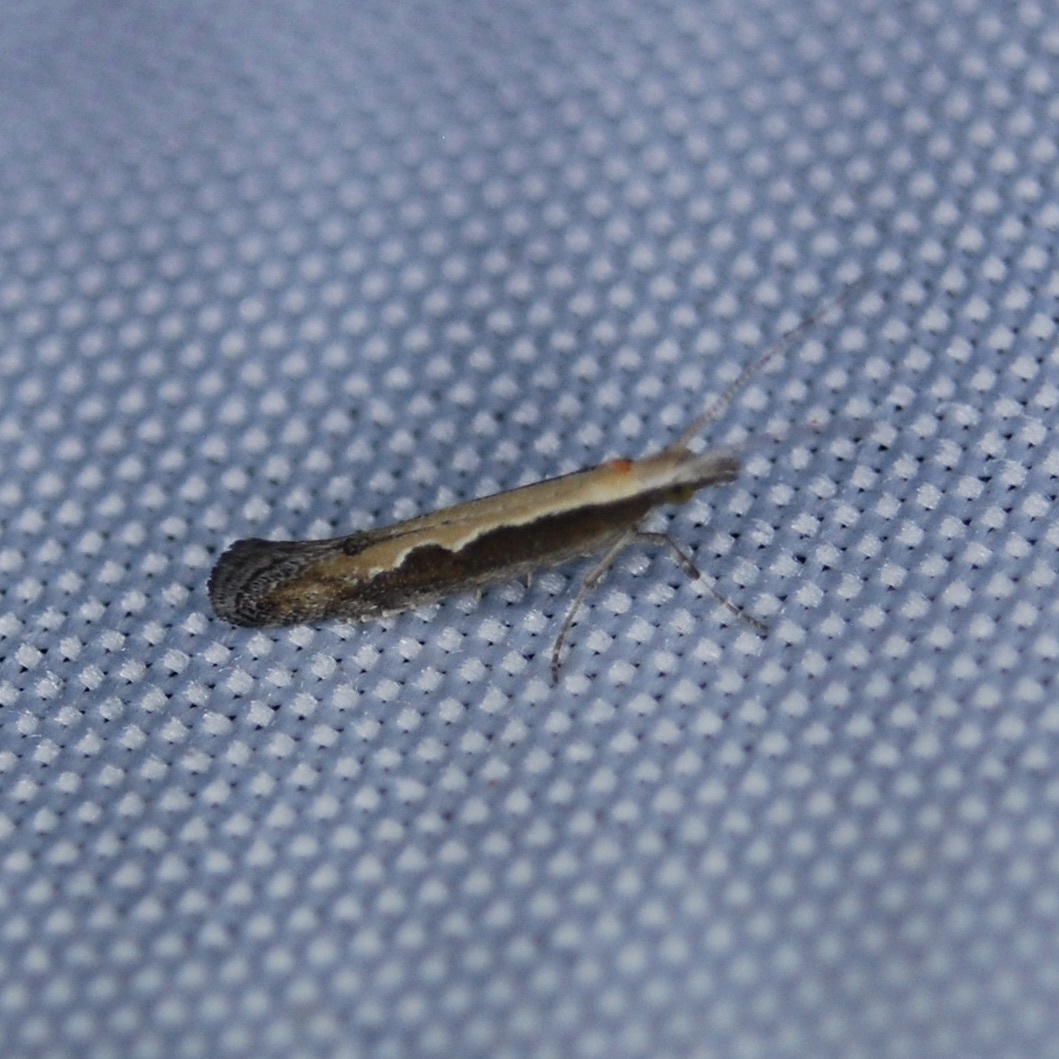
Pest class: diamondback_moth